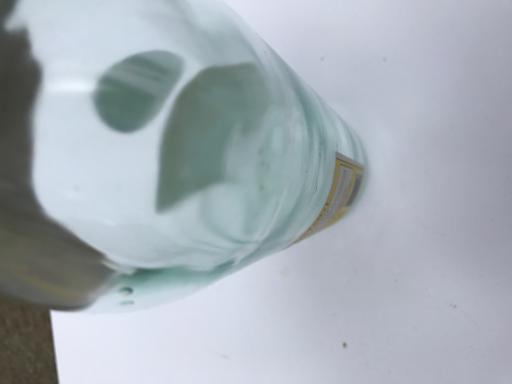
Waste category: glass